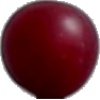
Label: Cherry Wax Red 1